Te Whiti Park

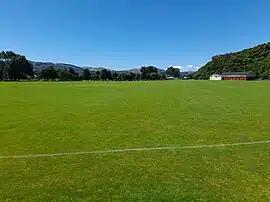
The ground in 2024

Te Whiti Park is a cricket ground in Lower Hutt, Wellington, New Zealand.